Freya Aelbrecht

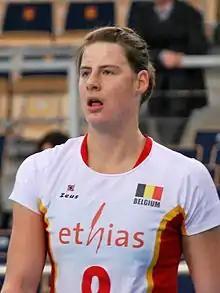

Freya Aelbrecht (born 10 February 1990) is a Belgian female volleyball player, playing as a middle-blocker. She is part of the Belgium women's national volleyball team.